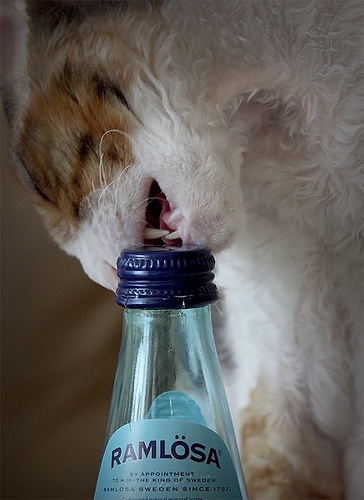
A cat is chewing on the top of a bottle.
a cat chews on the top of a bottle
A cat bites down on a lid of a bottle
A cat trying to take the cap off of a beverage bottle.
A cat is shown trying to bite the cap of a bottle.